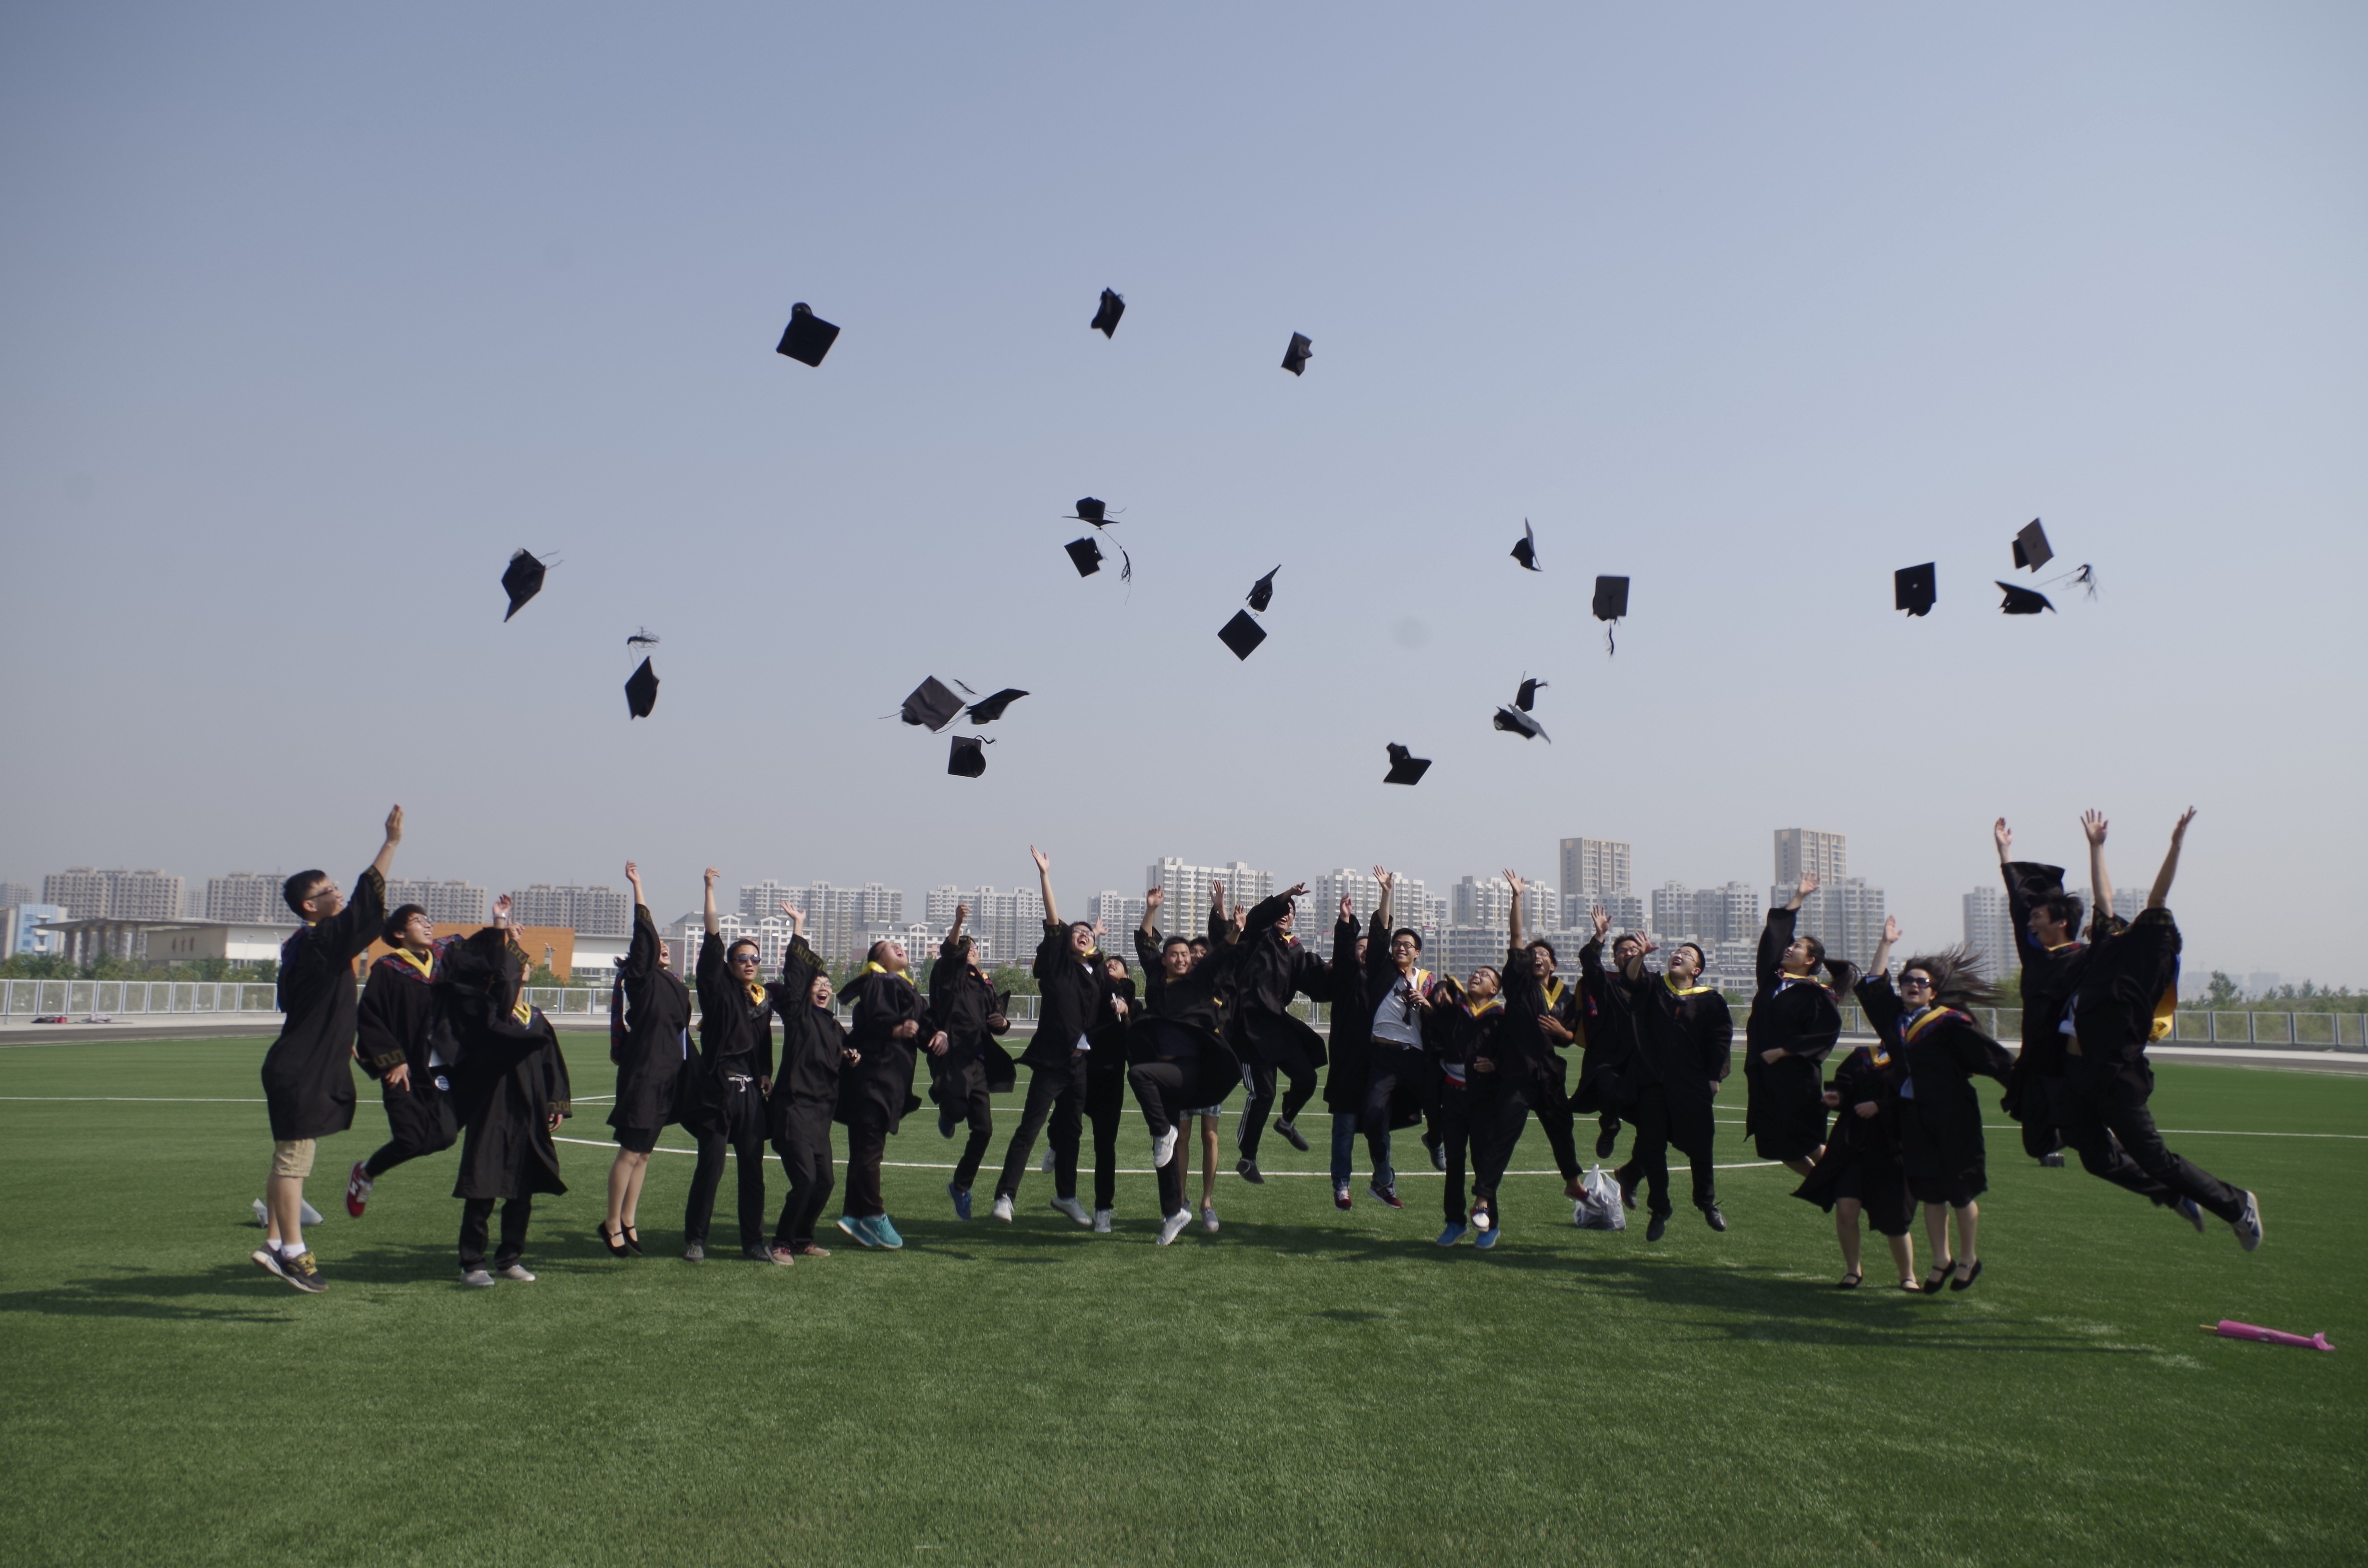
jump, crowd, toy, happy, sports, by, graduation, joke, university student, examination, air force, throwing hats, atmosphere of earth